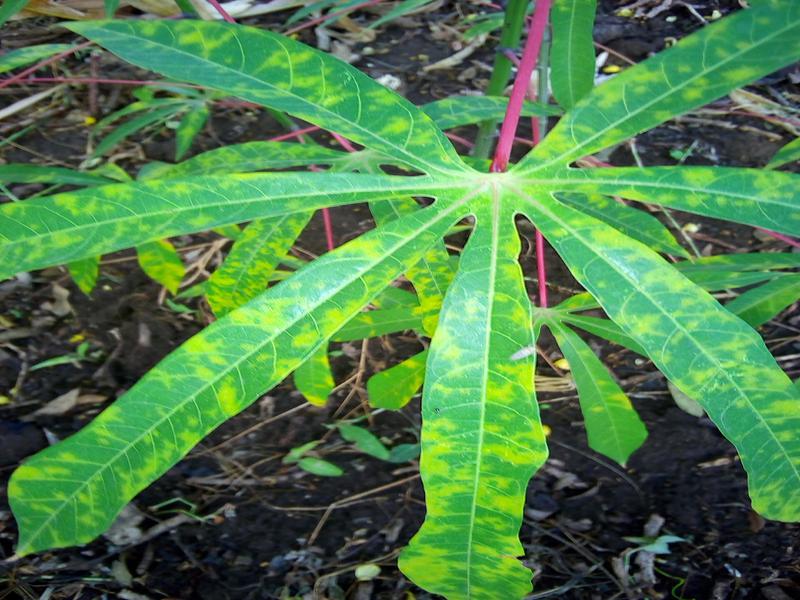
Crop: cassava
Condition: brown_streak_disease